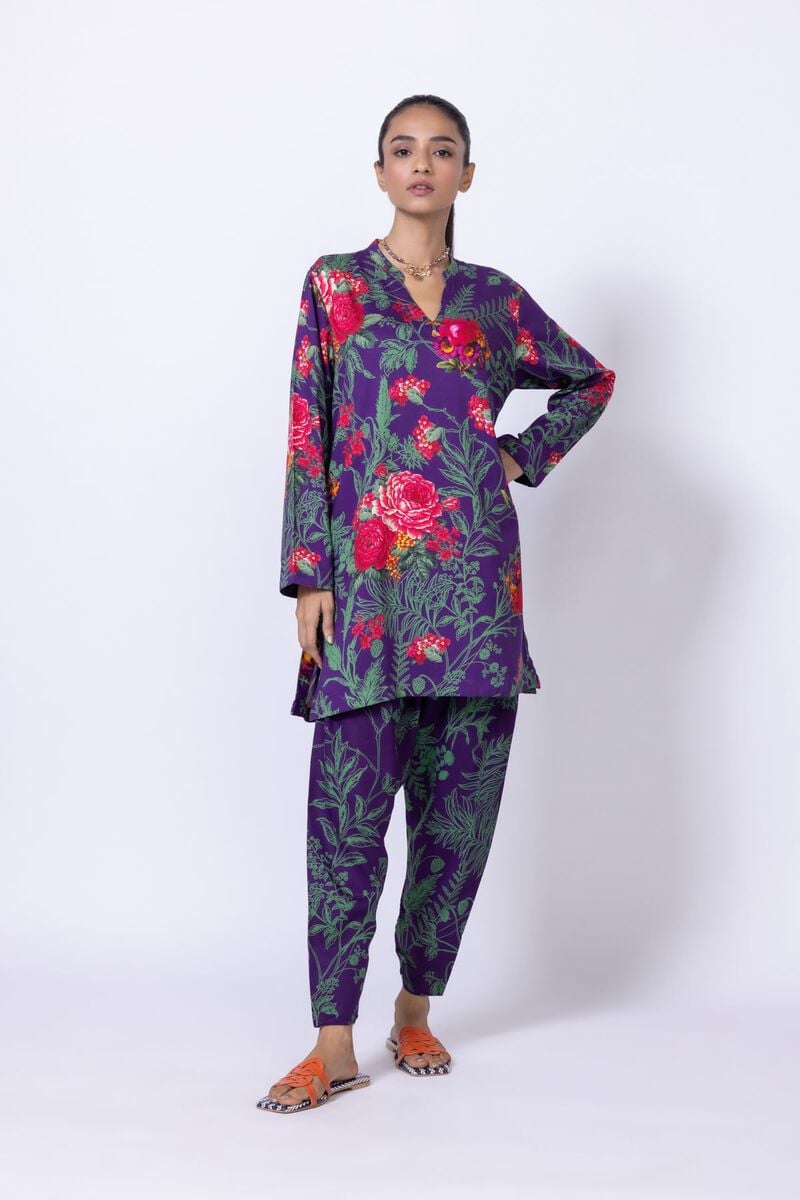
purple multi floral tunic top